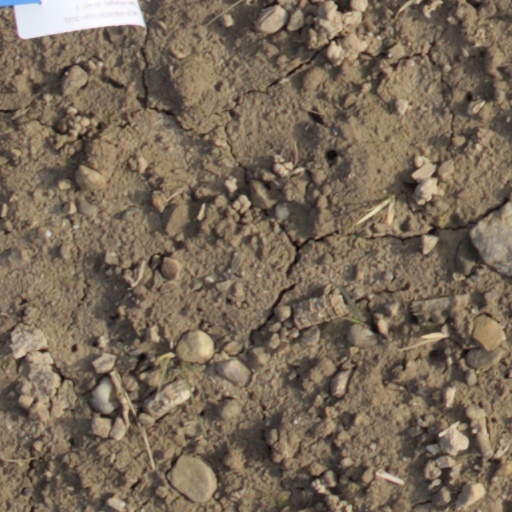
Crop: wheat